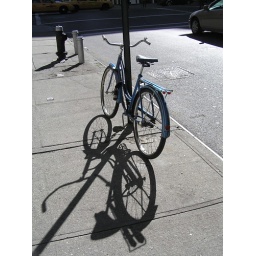
blue bike and it's shadow in bondage